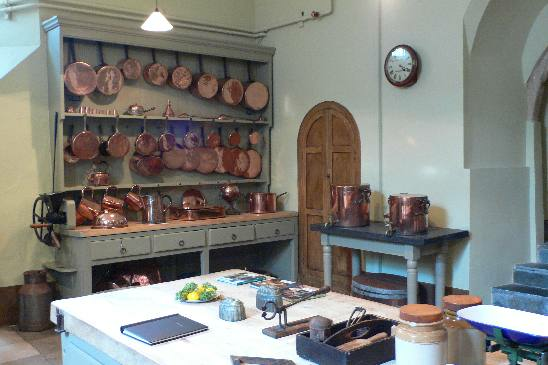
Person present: No